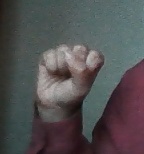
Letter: saad